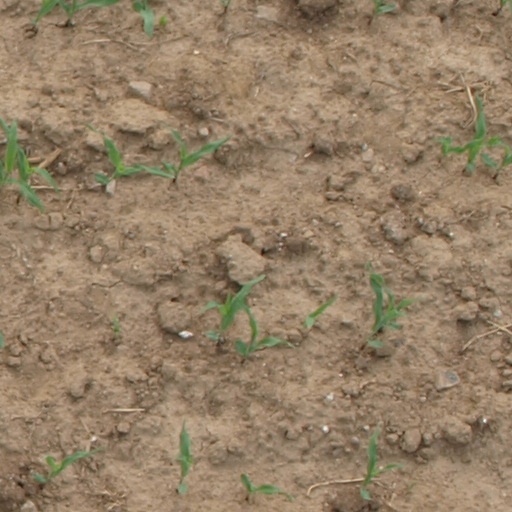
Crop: maize; corn